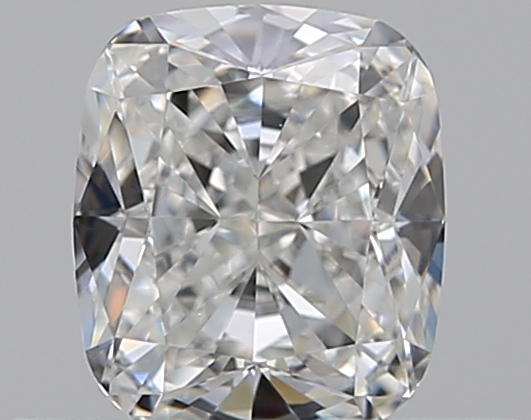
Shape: cushion
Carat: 0.51
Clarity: VS1
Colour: F
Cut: EX
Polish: EX
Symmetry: EX
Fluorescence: ST
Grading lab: GIA
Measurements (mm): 4.87 x 4.21 x 2.86